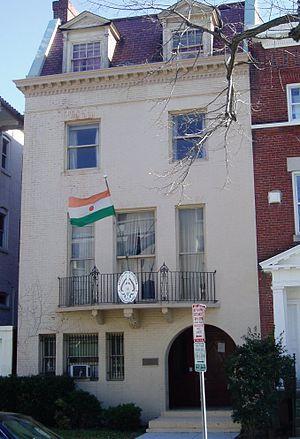
Voici les représentations diplomatiques du Niger à l'étranger :